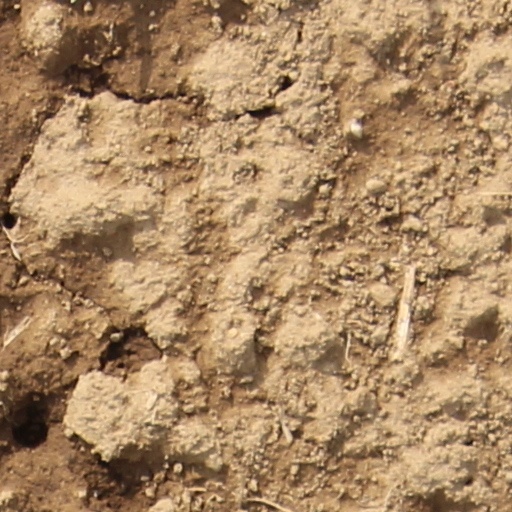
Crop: wheat